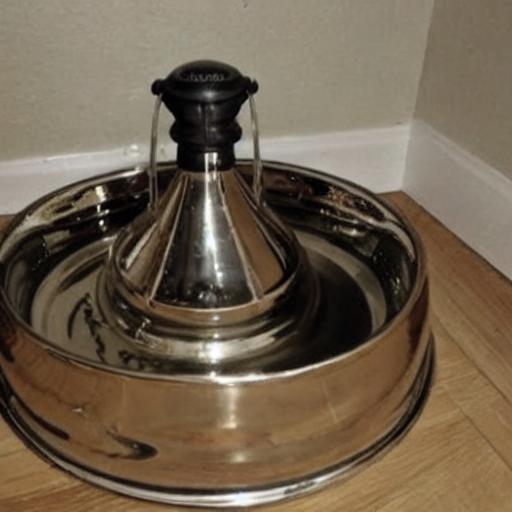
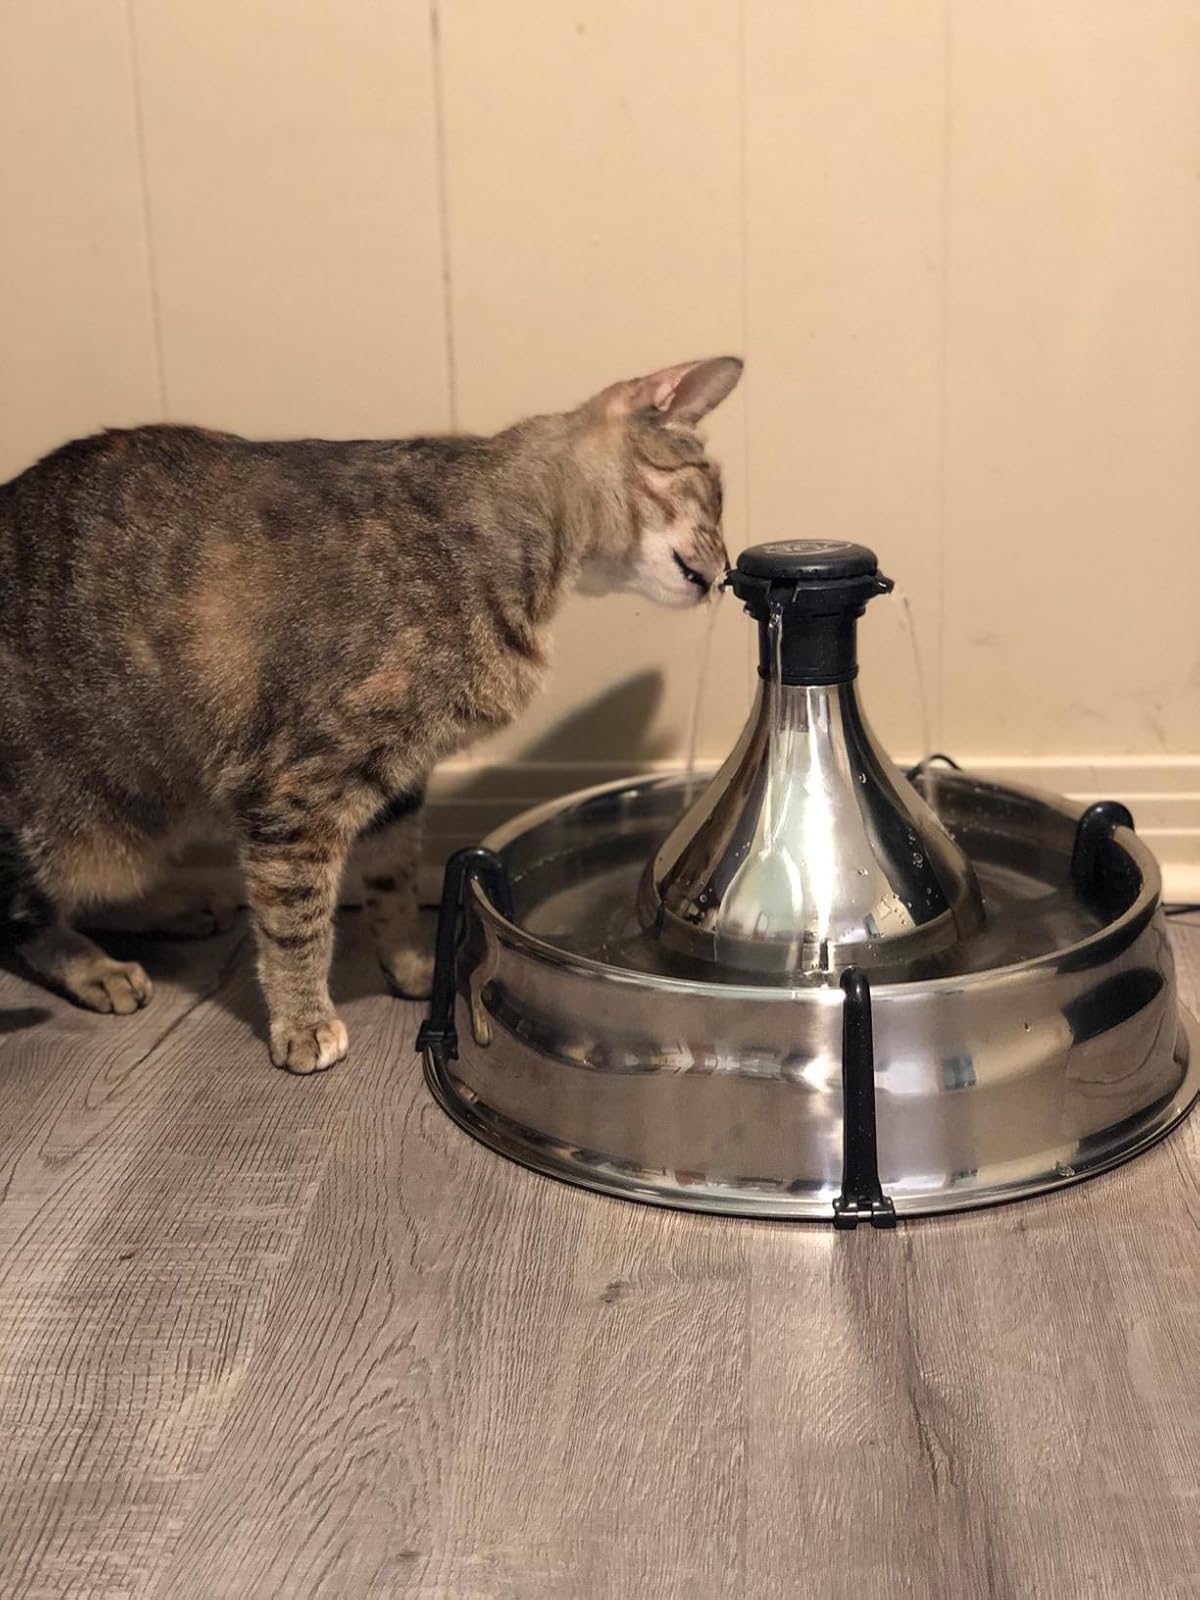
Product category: items_bowl
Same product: no